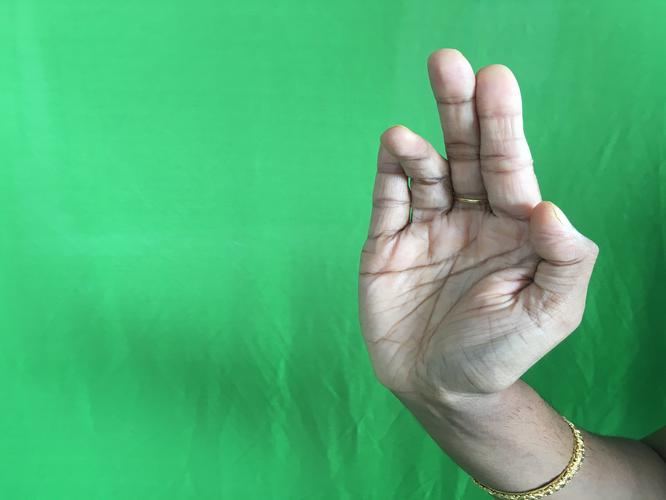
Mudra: Tripathaka
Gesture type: single_hand